God the Father

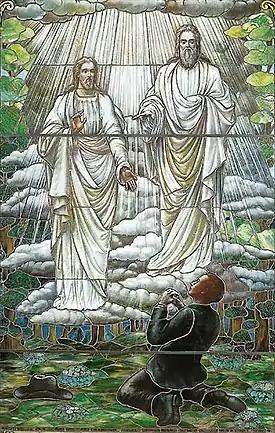
The Church of Jesus Christ of Latter-day Saints' depiction of God the Father and the Son Jesus

In much of modern Christianity, God is addressed as the Father, in part because of his active interest in human affairs on the earth, in the way that a father would take an interest in his children who are dependent on him and as a father, he will respond to humanity, his children, acting in their best interests. Many believe they can communicate with God and come closer to him through prayer – a key element of achieving communion with God.